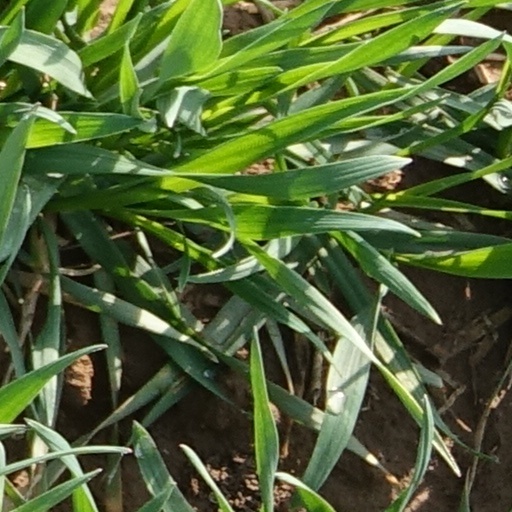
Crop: wheat